21st Century Tiger

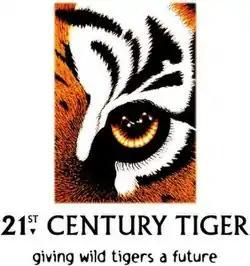
21st Century Tiger logo

21st Century Tiger raises funds for wild tiger conservation projects. It was formed in 1997 as a partnership between the Zoological Society of London (ZSL), Global Tiger Patrol (GTP) and Tusk Force (both now defunct) so that the three groups could collaborate, rather than compete, in raising money for tigers in the UK. The two current members of the coalition are ZSL and Dreamworld Wildlife Foundation (DWF). Based in offices provided by ZSL in Regent's Park, London, and with administration funded by a sponsor, it is able to spend 100% of funds raised on tiger projects. Since its inception, 21st Century Tiger has provided over £2 million to over 70 tiger projects in seven countries.